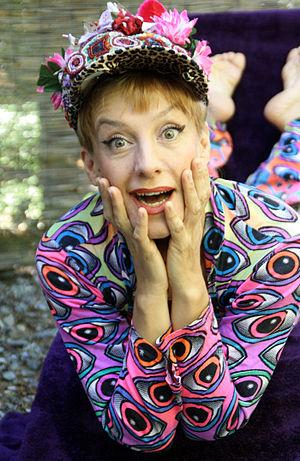
Le Berliner Kabarett Anstalt est un cabaret berlinois situé dans l'arrondissement de Friedrichshain-Kreuzberg, au 34 de la rue Mehringdamm.